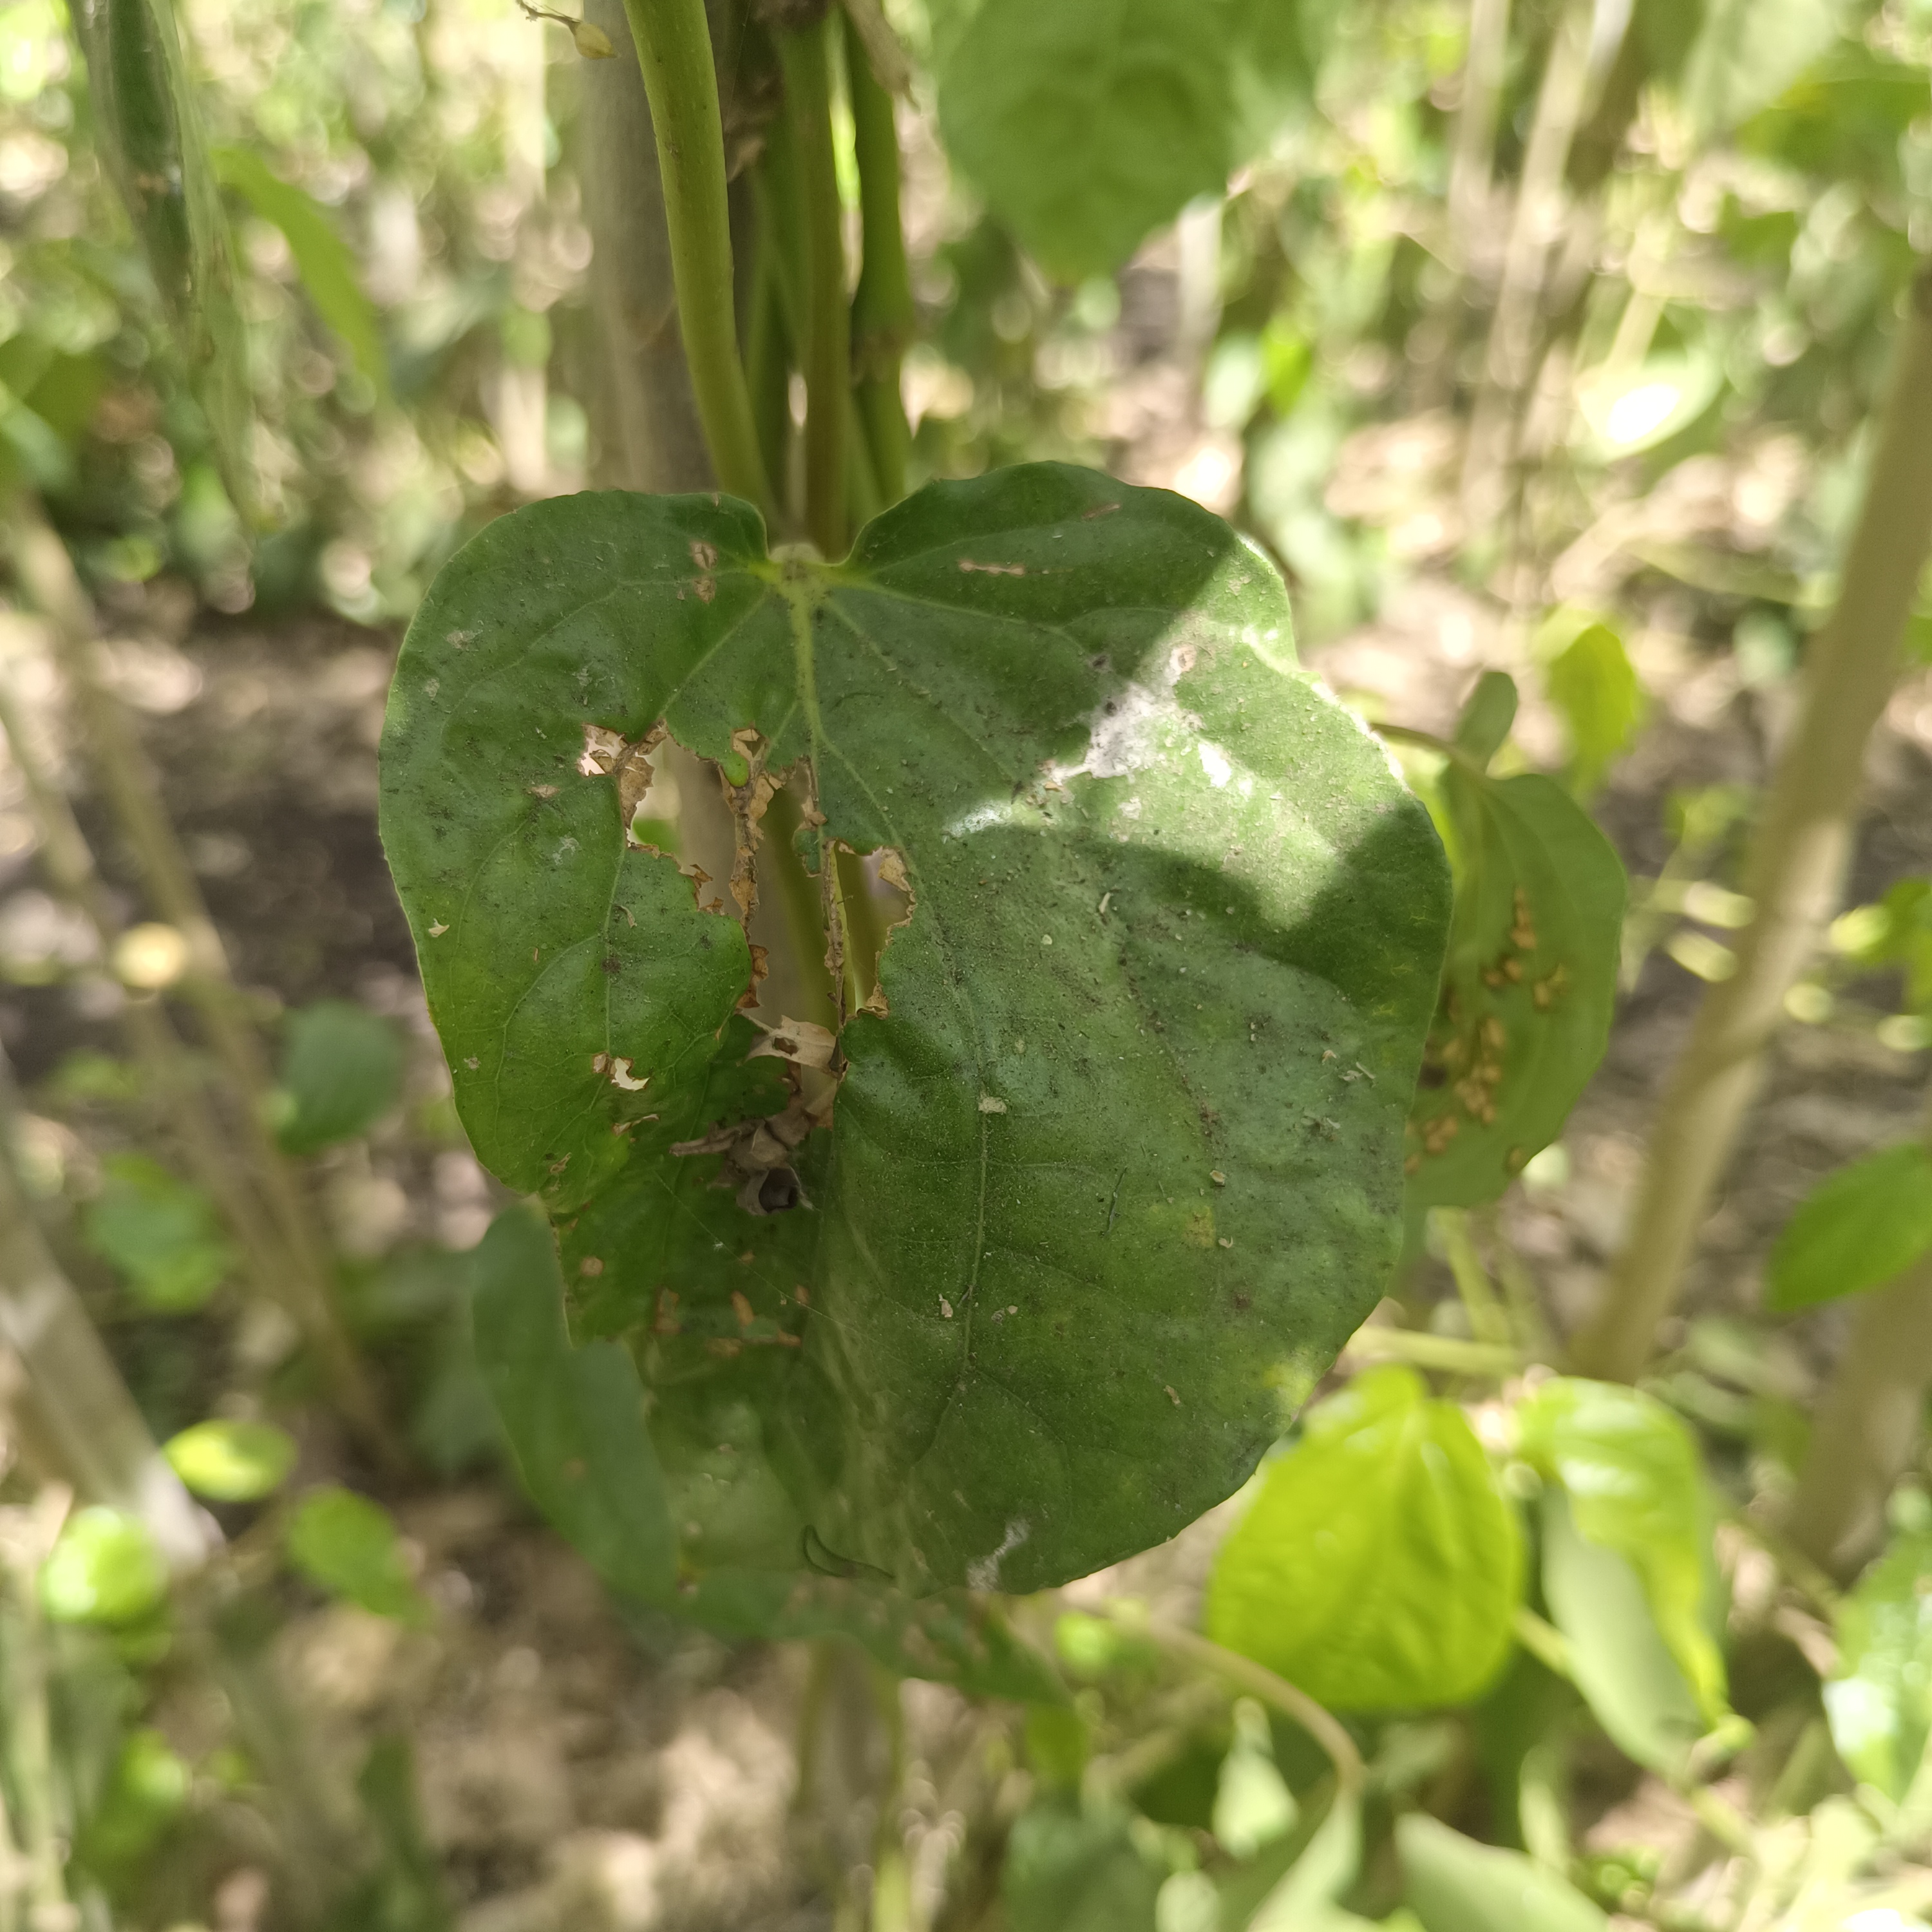
Label: Diseased